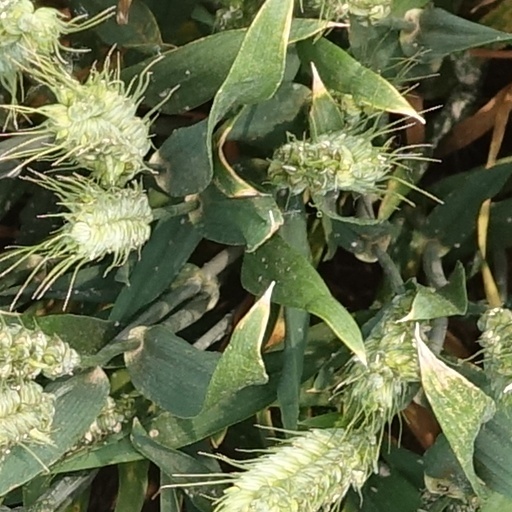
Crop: wheat